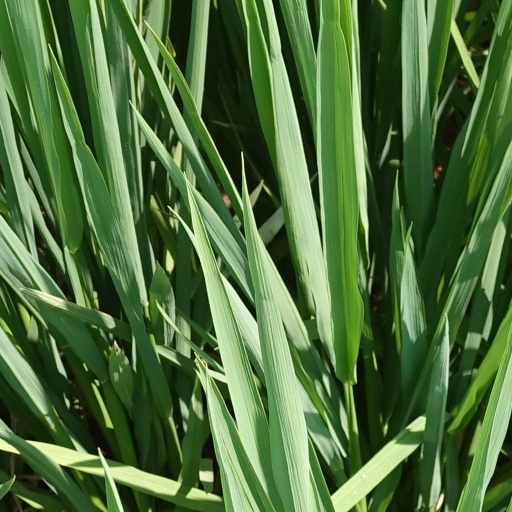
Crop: rice